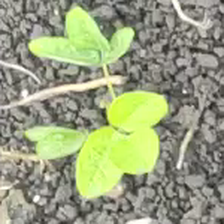
Weed species: Asian_Pigeonwings_(Clitoria Ternatea)